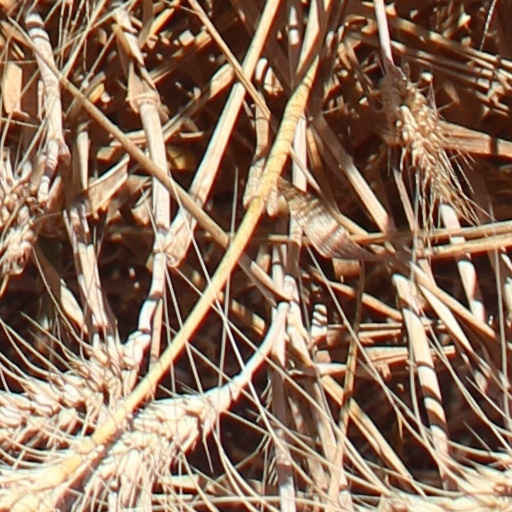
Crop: wheat